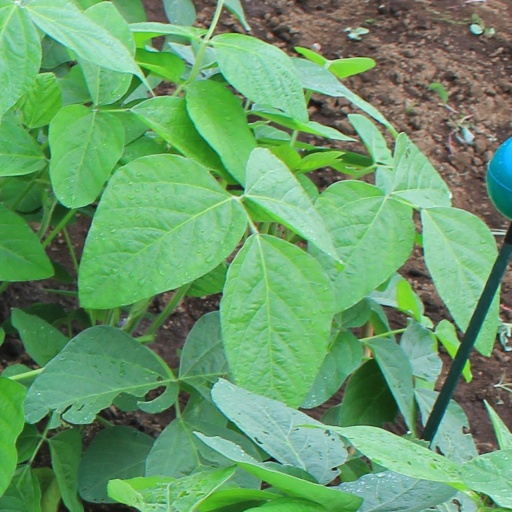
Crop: soybean